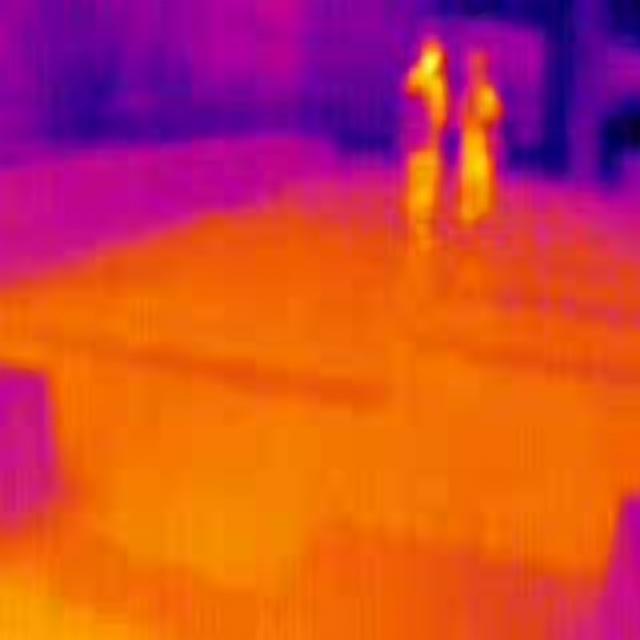
Detected objects:
label: person
label: person